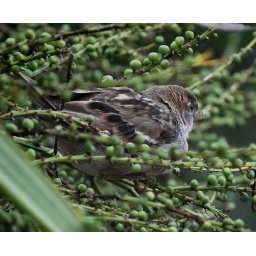
This little cutie was in the tree right outside my bedroom window.